Juliá–Colonna epoxidation

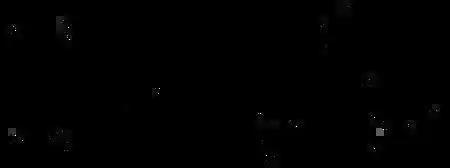
Figure 2: The generic mechanism for nucleophilic epoxidation of an electron-deficient olefin indicates that the reaction proceeds through a resonance stabilized peroxide enolate intermediate.

The hydroperoxide anion and chalcone assemble in a complex with the poly-leucine catalyst before reacting to form a peroxide enolate intermediate. The intermediate subsequently closes, as controlled by the catalyst structure, to form the epoxide product stereoselectively.